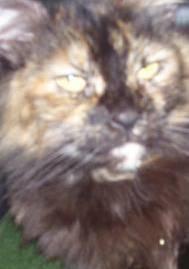
cat